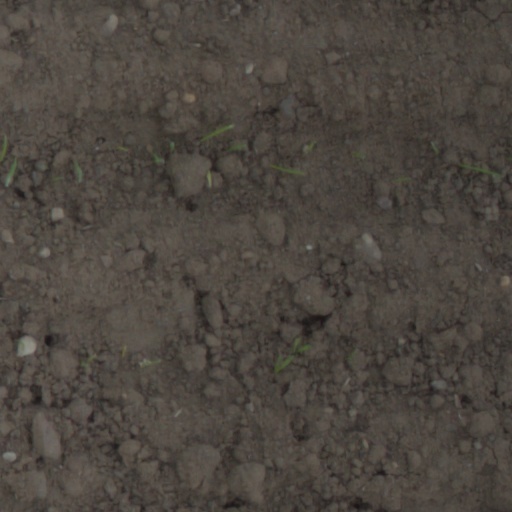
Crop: wheat